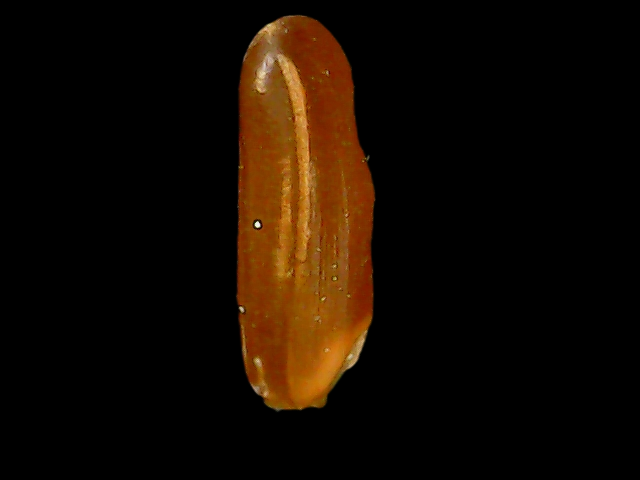
Rice variety: Binadhan20